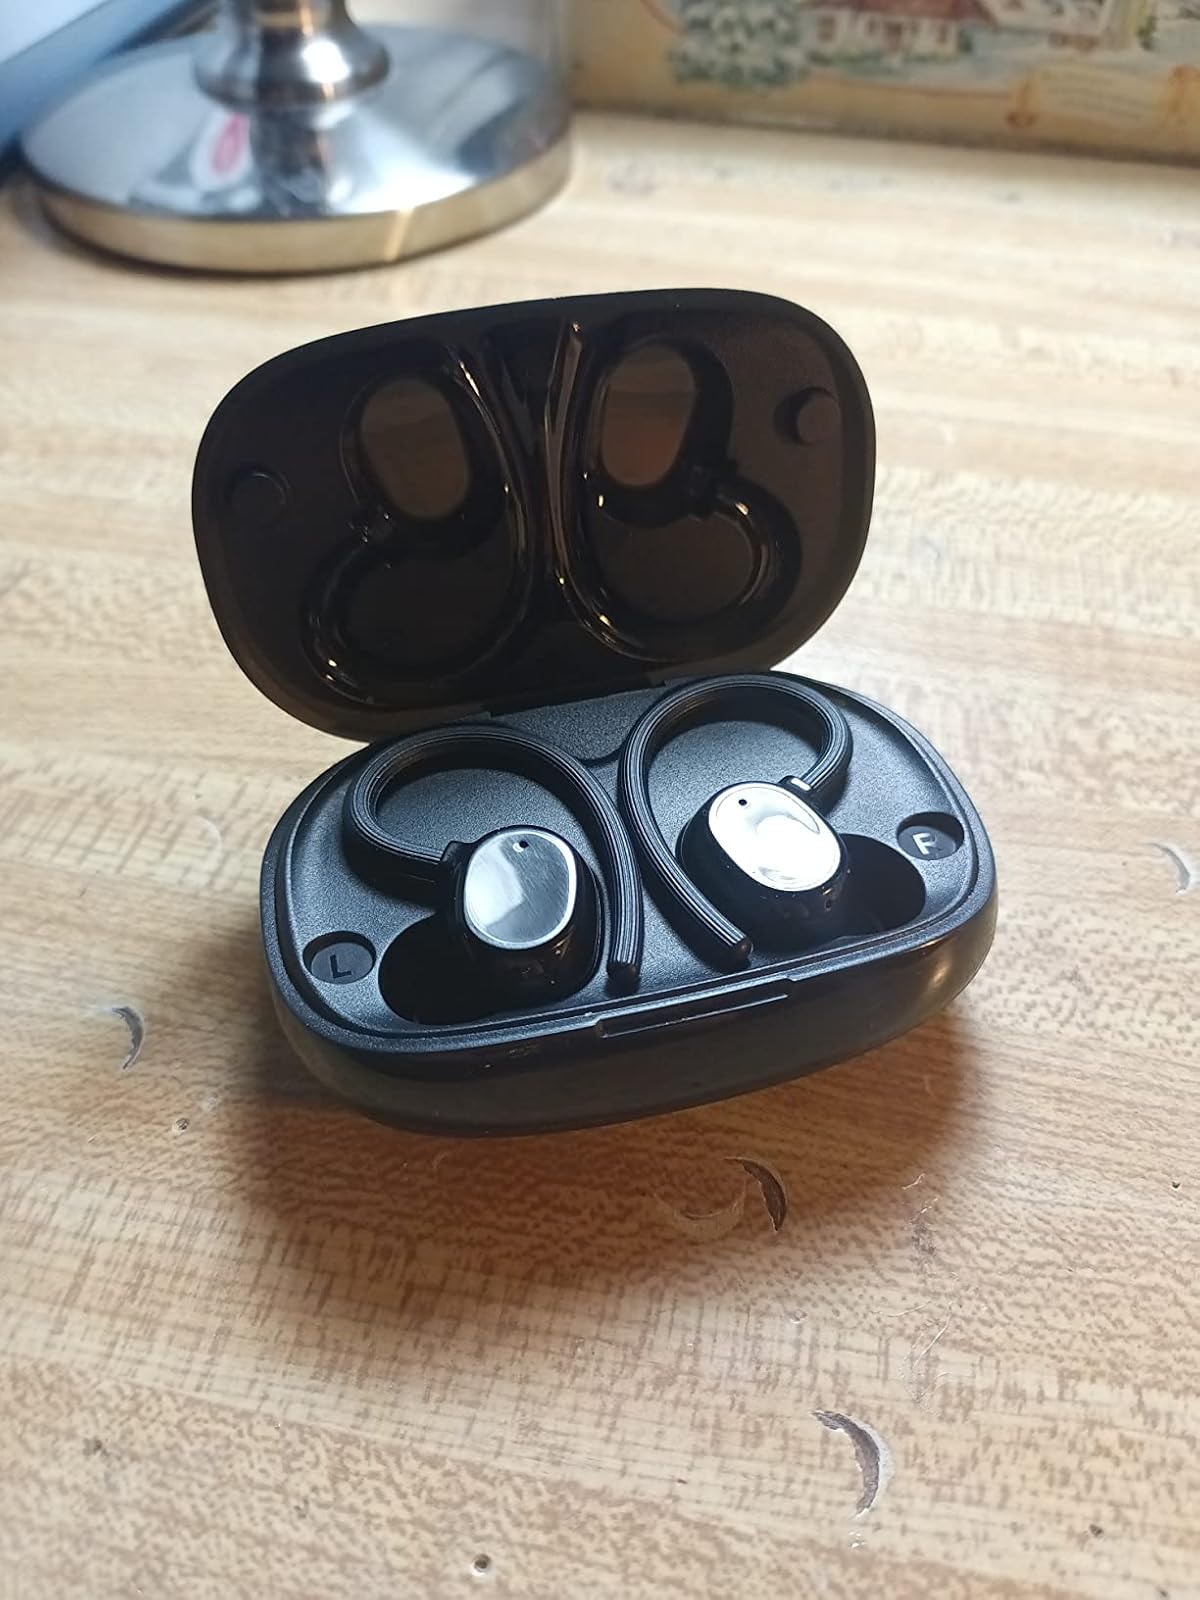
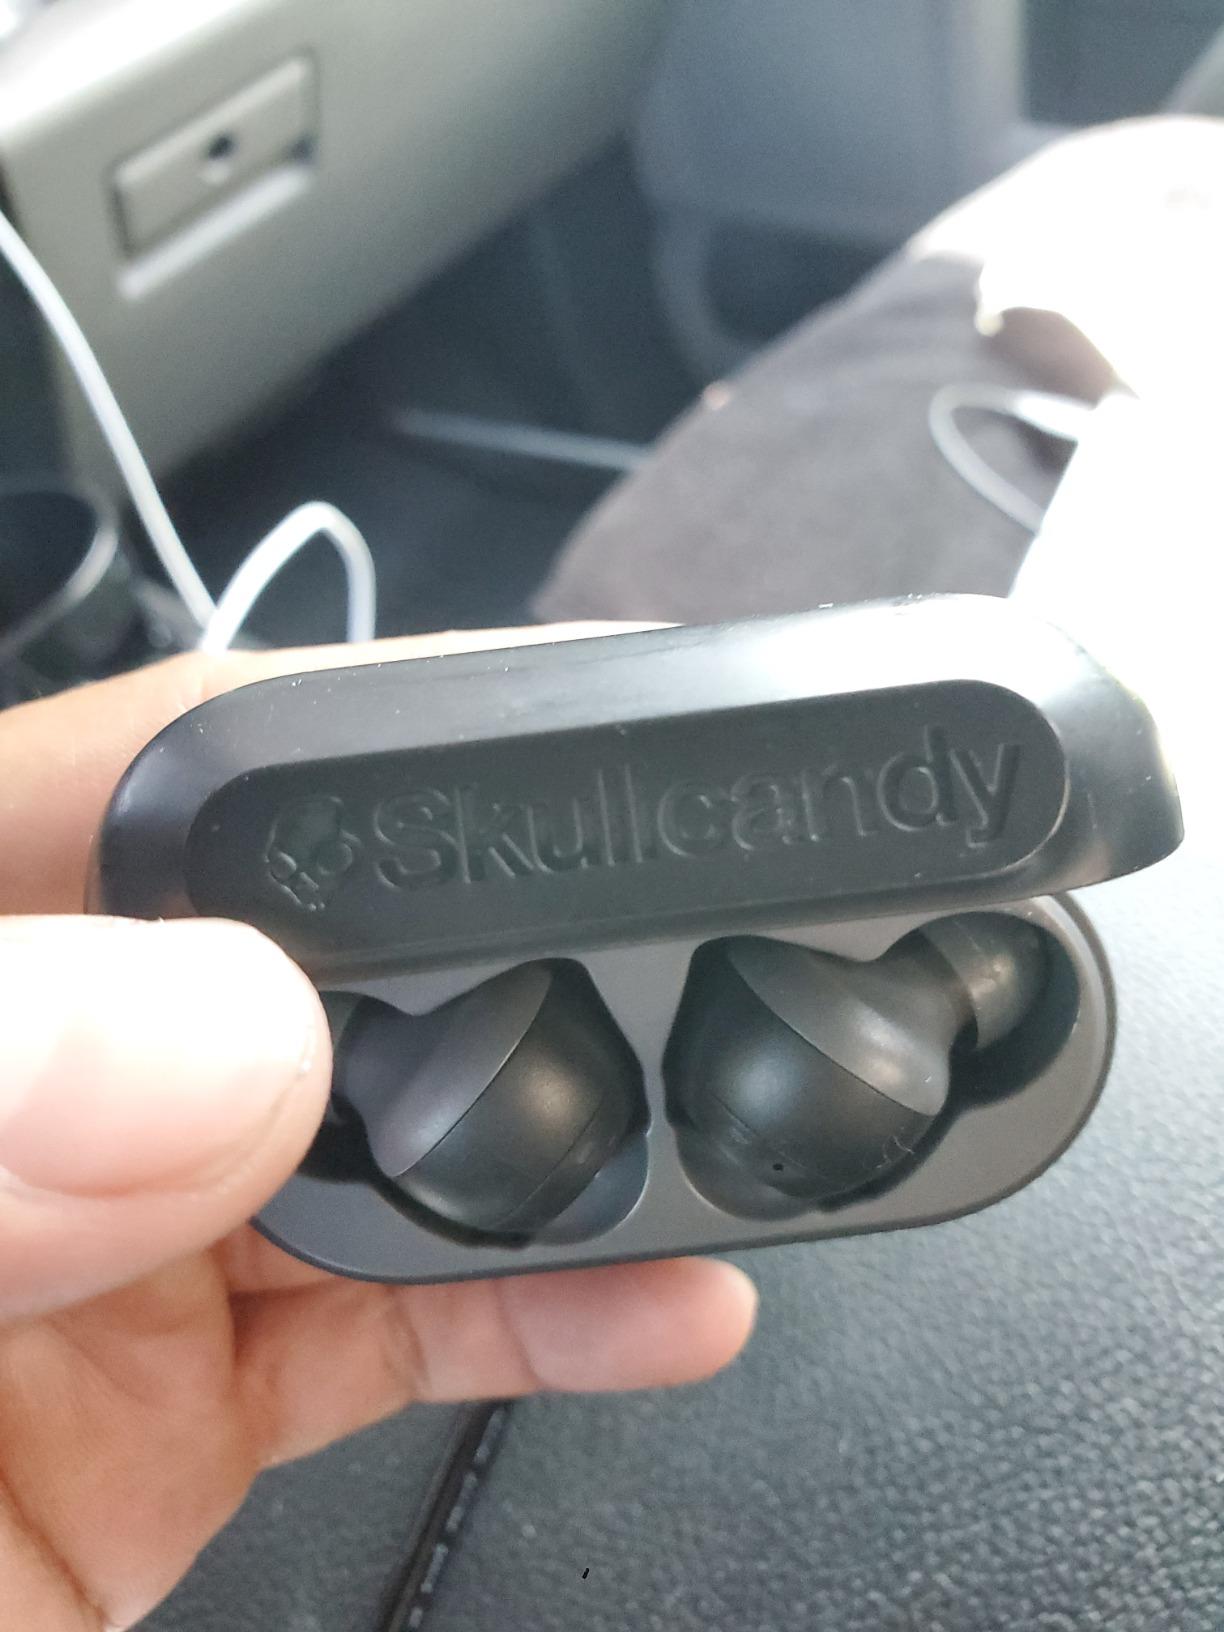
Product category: earbuds
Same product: no